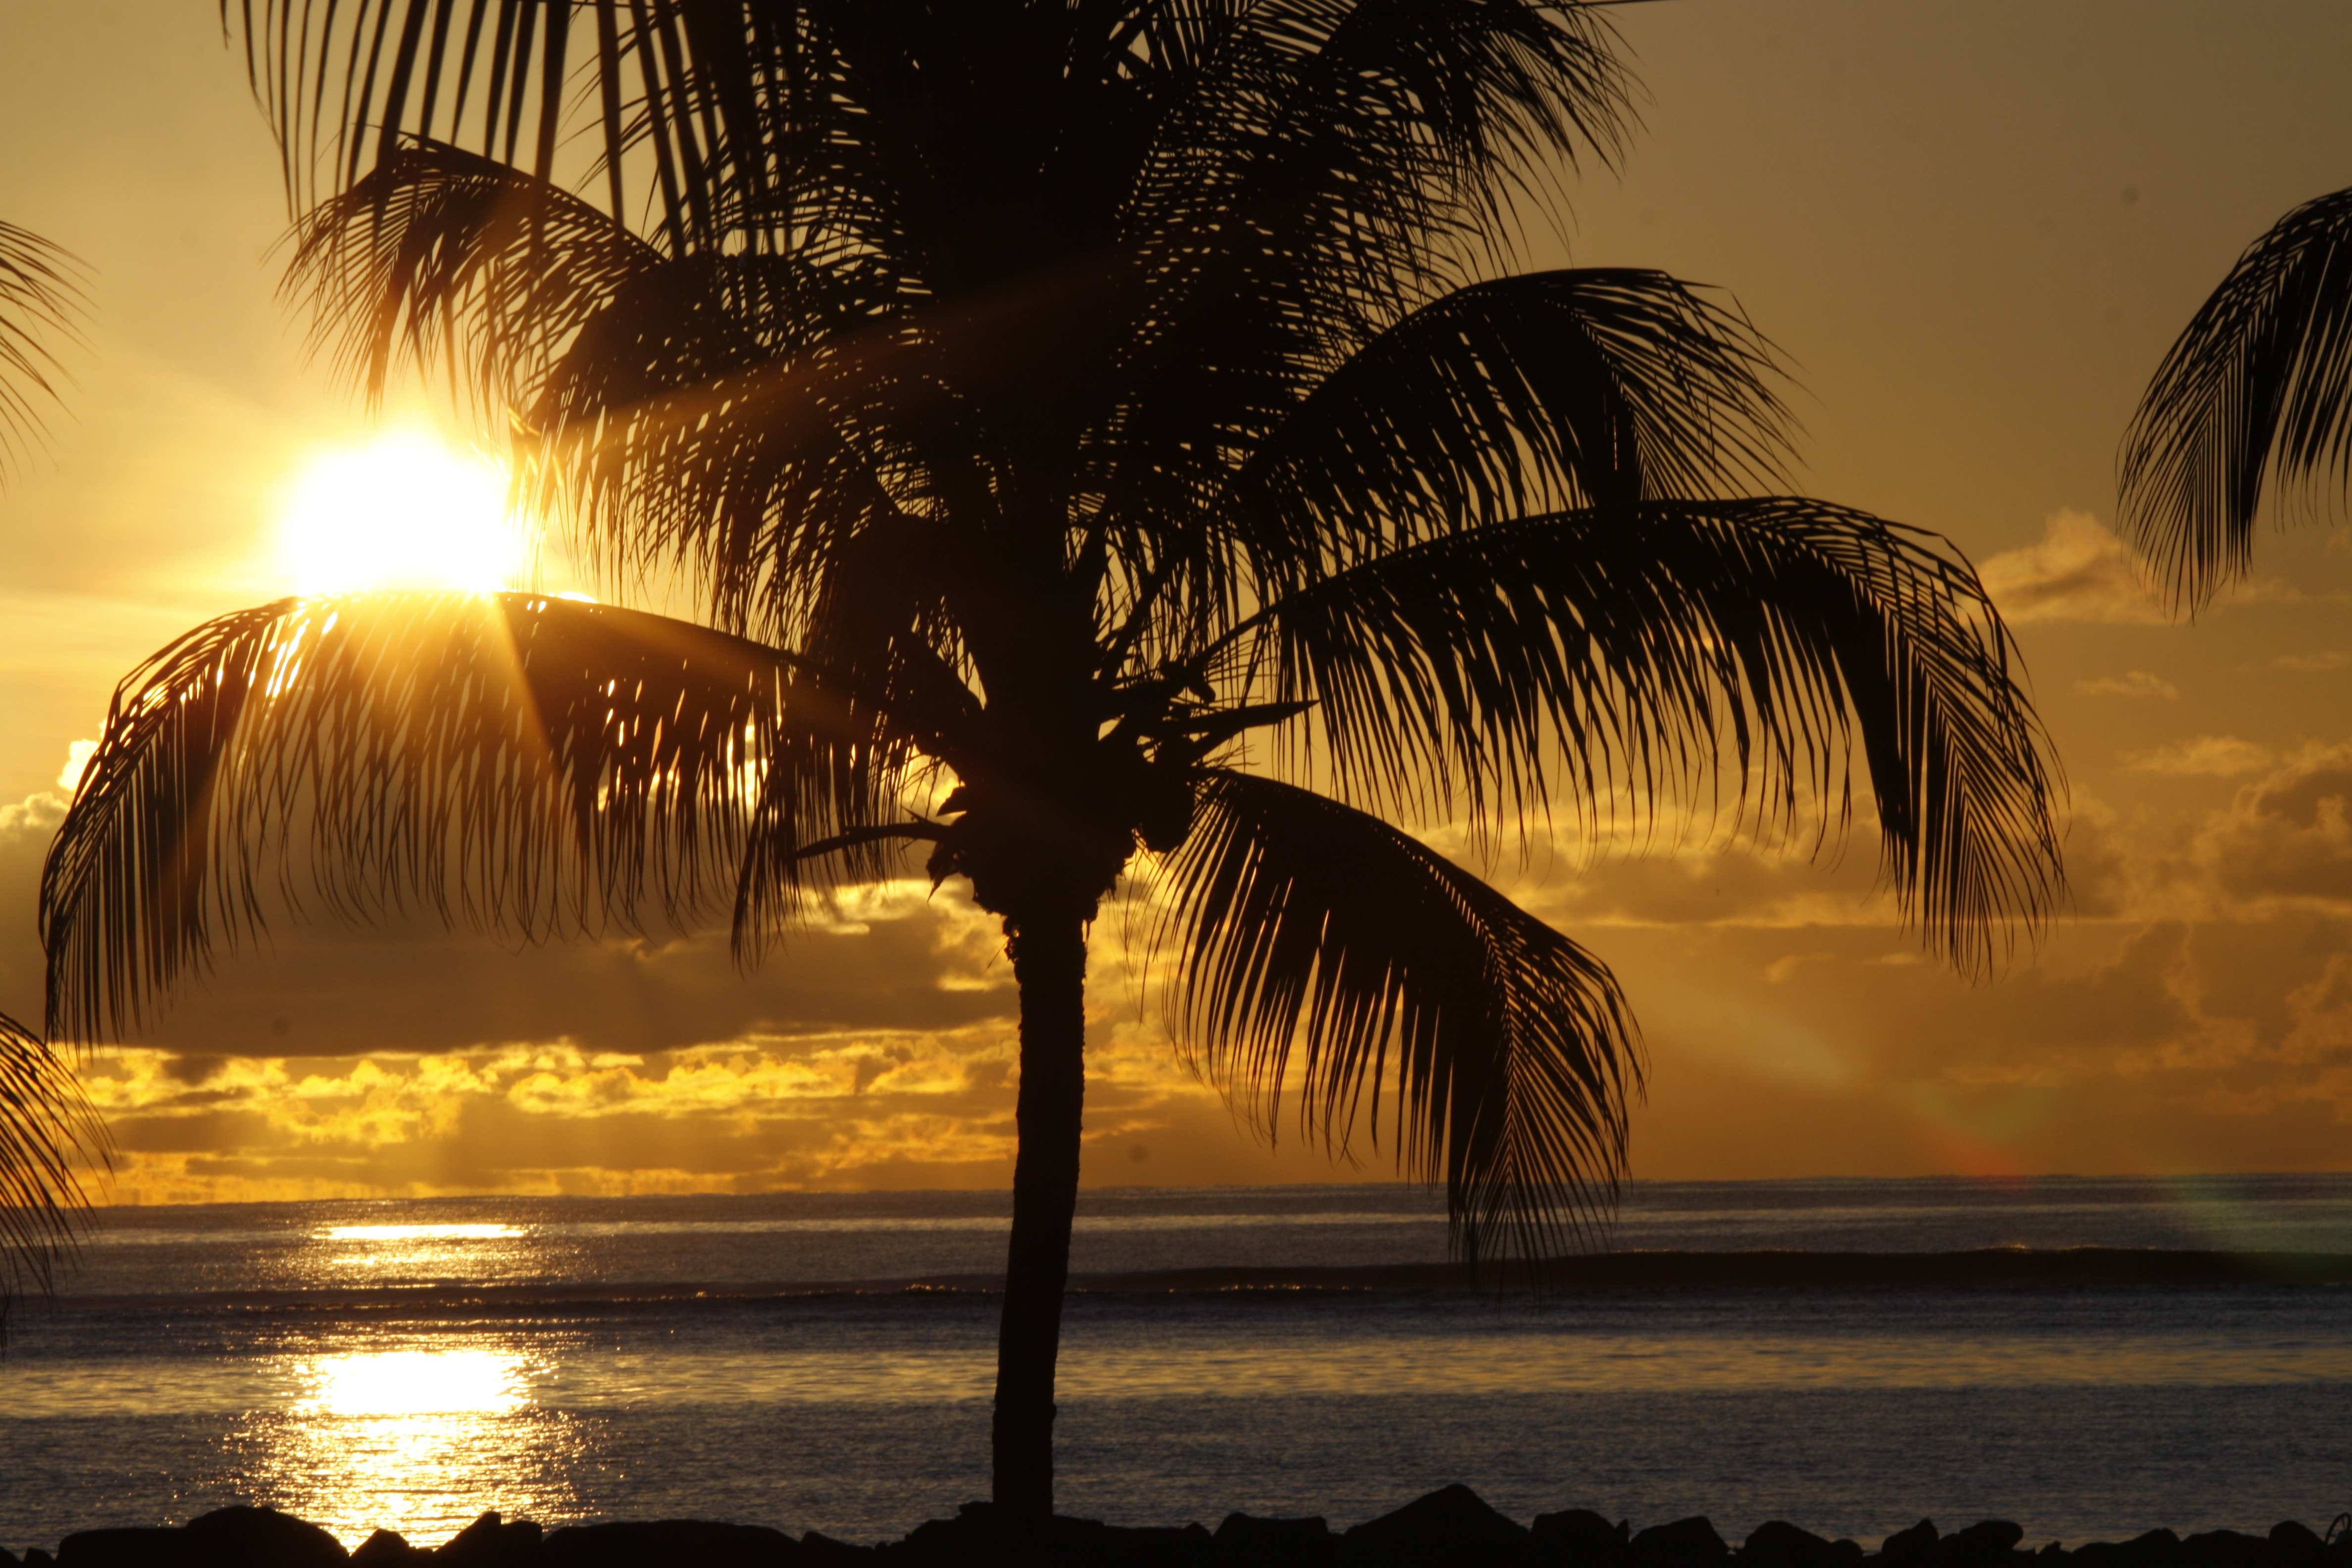
beach, tree, water, silhouette, light, sunrise, sunset, night, sunlight, morning, dawn, dusk, idyllic, evening, paradise, palm, tropical, island, tropics, woody plant, arecales, palm family